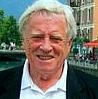
Age: 76